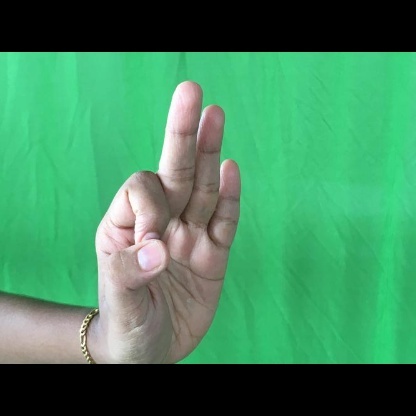
Mudra: Aralam